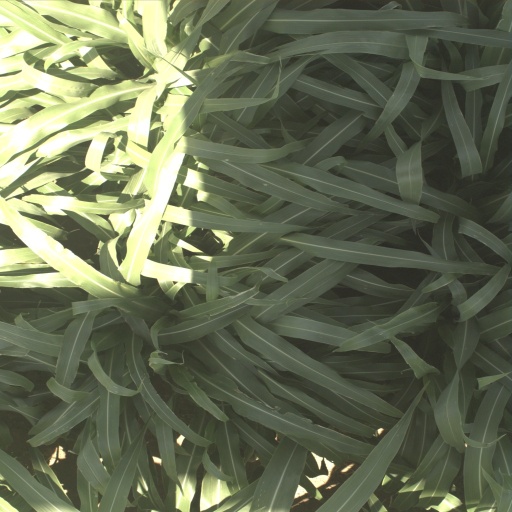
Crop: sorghum